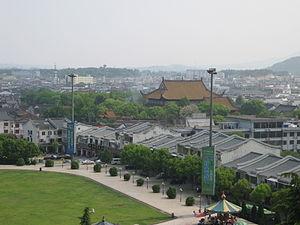
Le mont Heng est une chaîne de montagnes du Hunan en Chine, composée de 72 pics et qui s'étend sur 150 km. C'est l'une des cinq montagnes sacrées de Chine connue aussi sous le nom de montagne du Sud.